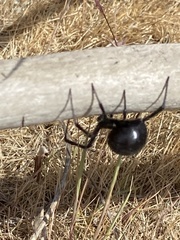
Species: Lactrodectus_hesperus